History of conservatism in the United States

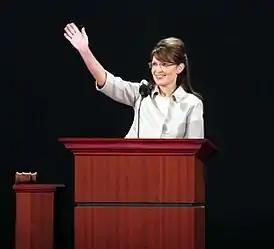
Sarah Palin addresses the 2008 Republican National Convention in Saint Paul, Minnesota

In 1971, Lewis F. Powell Jr. urged conservatives to retake command of public discourse through a concerted media outreach campaign. In Powell's view, this would involve monitoring "national television networks…; induc[ing] more 'publishing' by independent scholars who do believe in the [free enterprise] system"; publishing in "magazines and periodicals—ranging from the popular magazines to the more intellectual ones"; issuing "books, paperbacks, and pamphlets"; and dedicating advertising dollars to "a sustained, major effort to inform and enlighten the American people." Conservative think tanks like the American Enterprise Institute and The Heritage Foundation brought in intellectuals for shorter or longer periods, financed research, and disseminated the products through conferences, publications, and systematic media campaigns. They typically focused on projects with immediate policy implications.